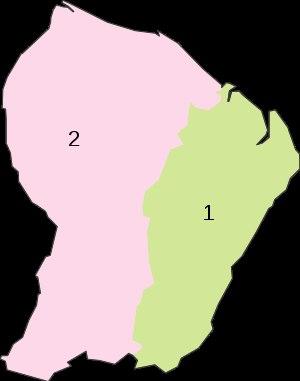
Le département français de la Guyane est, sous la Cinquième République, constitué d'une seule circonscription législative de 1958 à 1986, puis de deux circonscriptions depuis le redécoupage de 1986, ce nombre étant maintenu lors du redécoupage de 2010, entré en application à compter des élections législatives de 2012. Leurs limites ont été redéfinies à cette occasion.